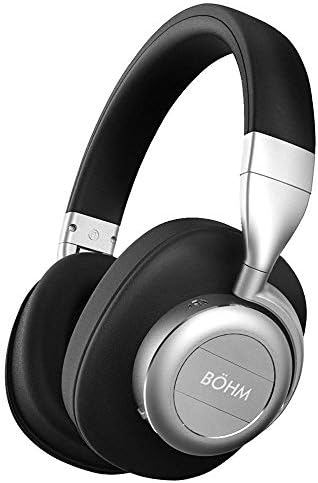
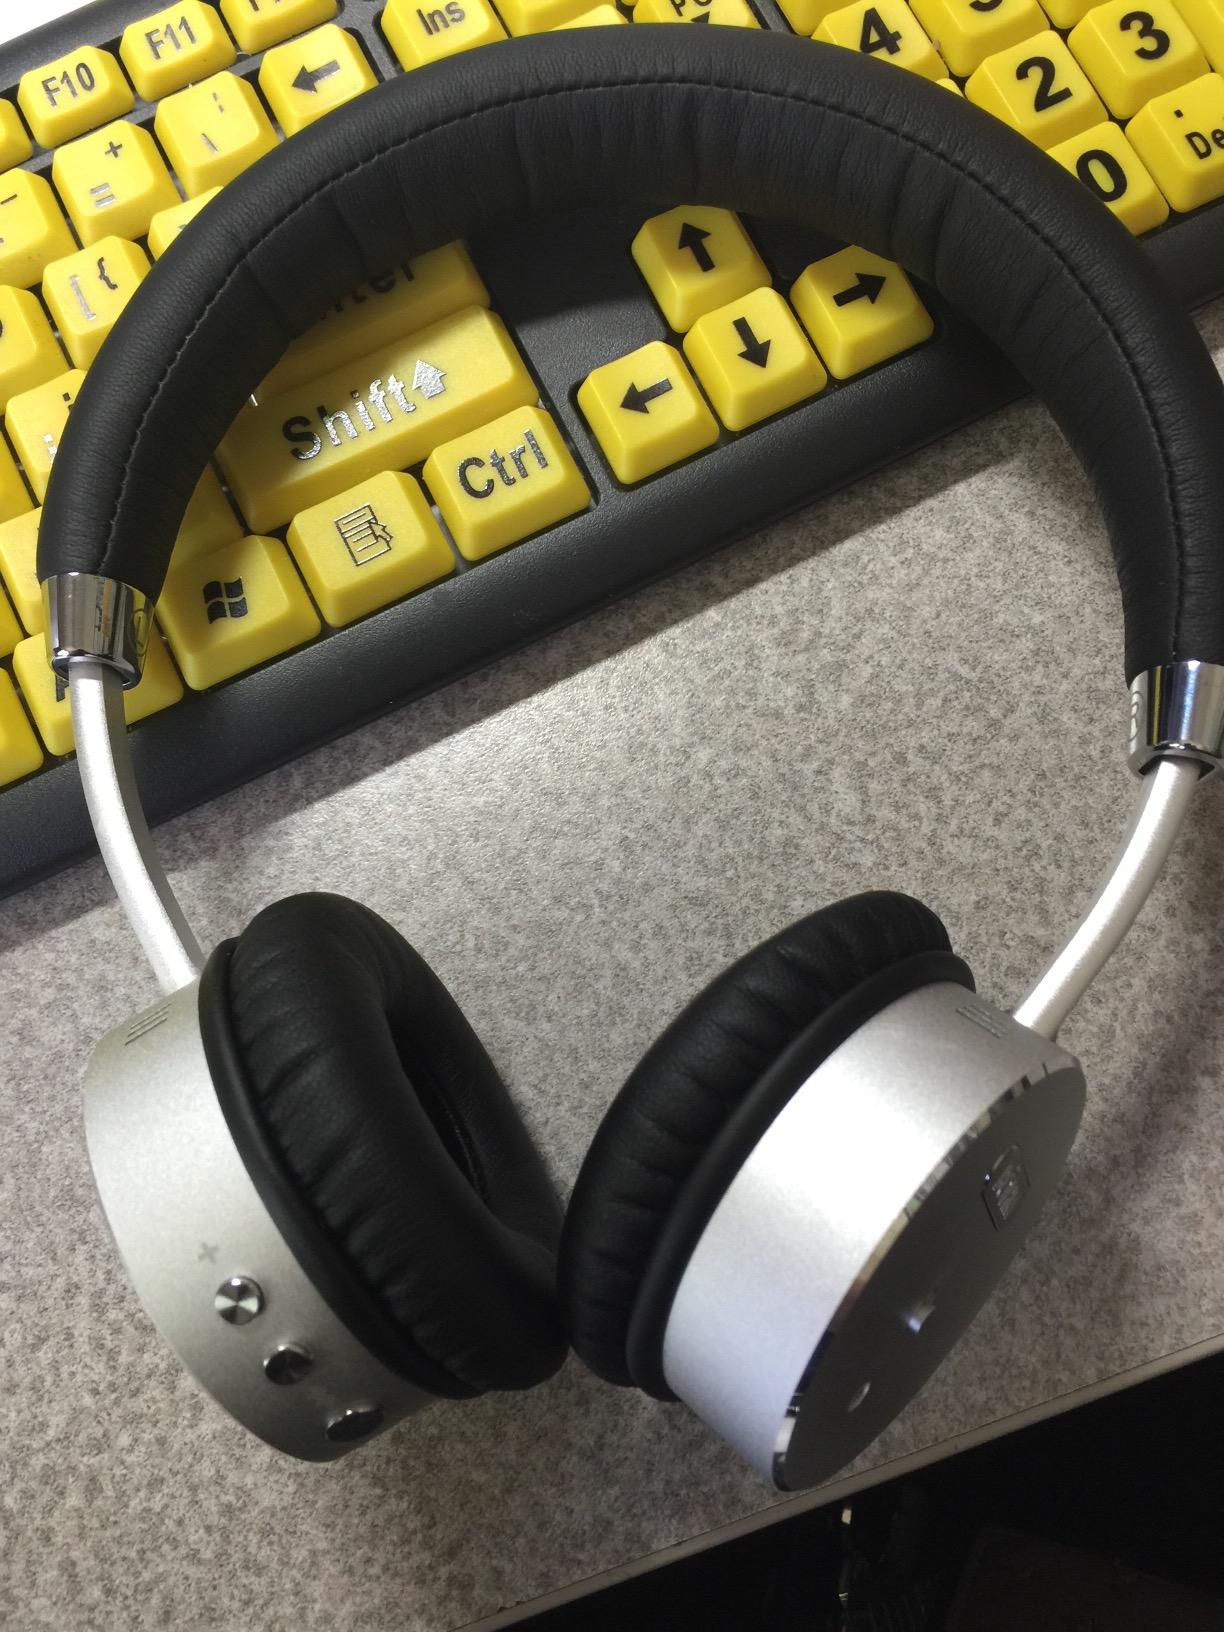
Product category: headphones
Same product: no